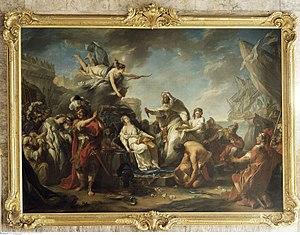
Huile sur toile. 426x613 cm. Exposé à Paris au Salon de 1757. Conservé actuellement au Nouveau Palais du Château de Potsdam-Sanssouci, réf. GKI5230.
Les Salons sont les comptes rendus, rédigés par Denis Diderot, des Expositions organisées tous les deux ans par l'Académie royale de peinture et de sculpture dans le Salon Carré du Louvre entre 1759 et 1781.